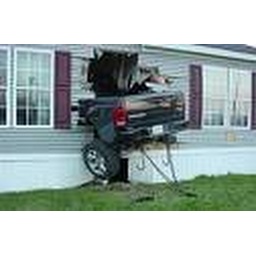
car in home